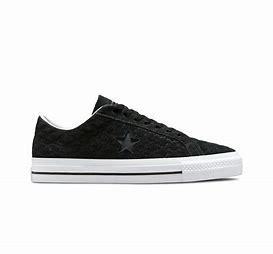
Brand: Converse
Model: One Star Pro